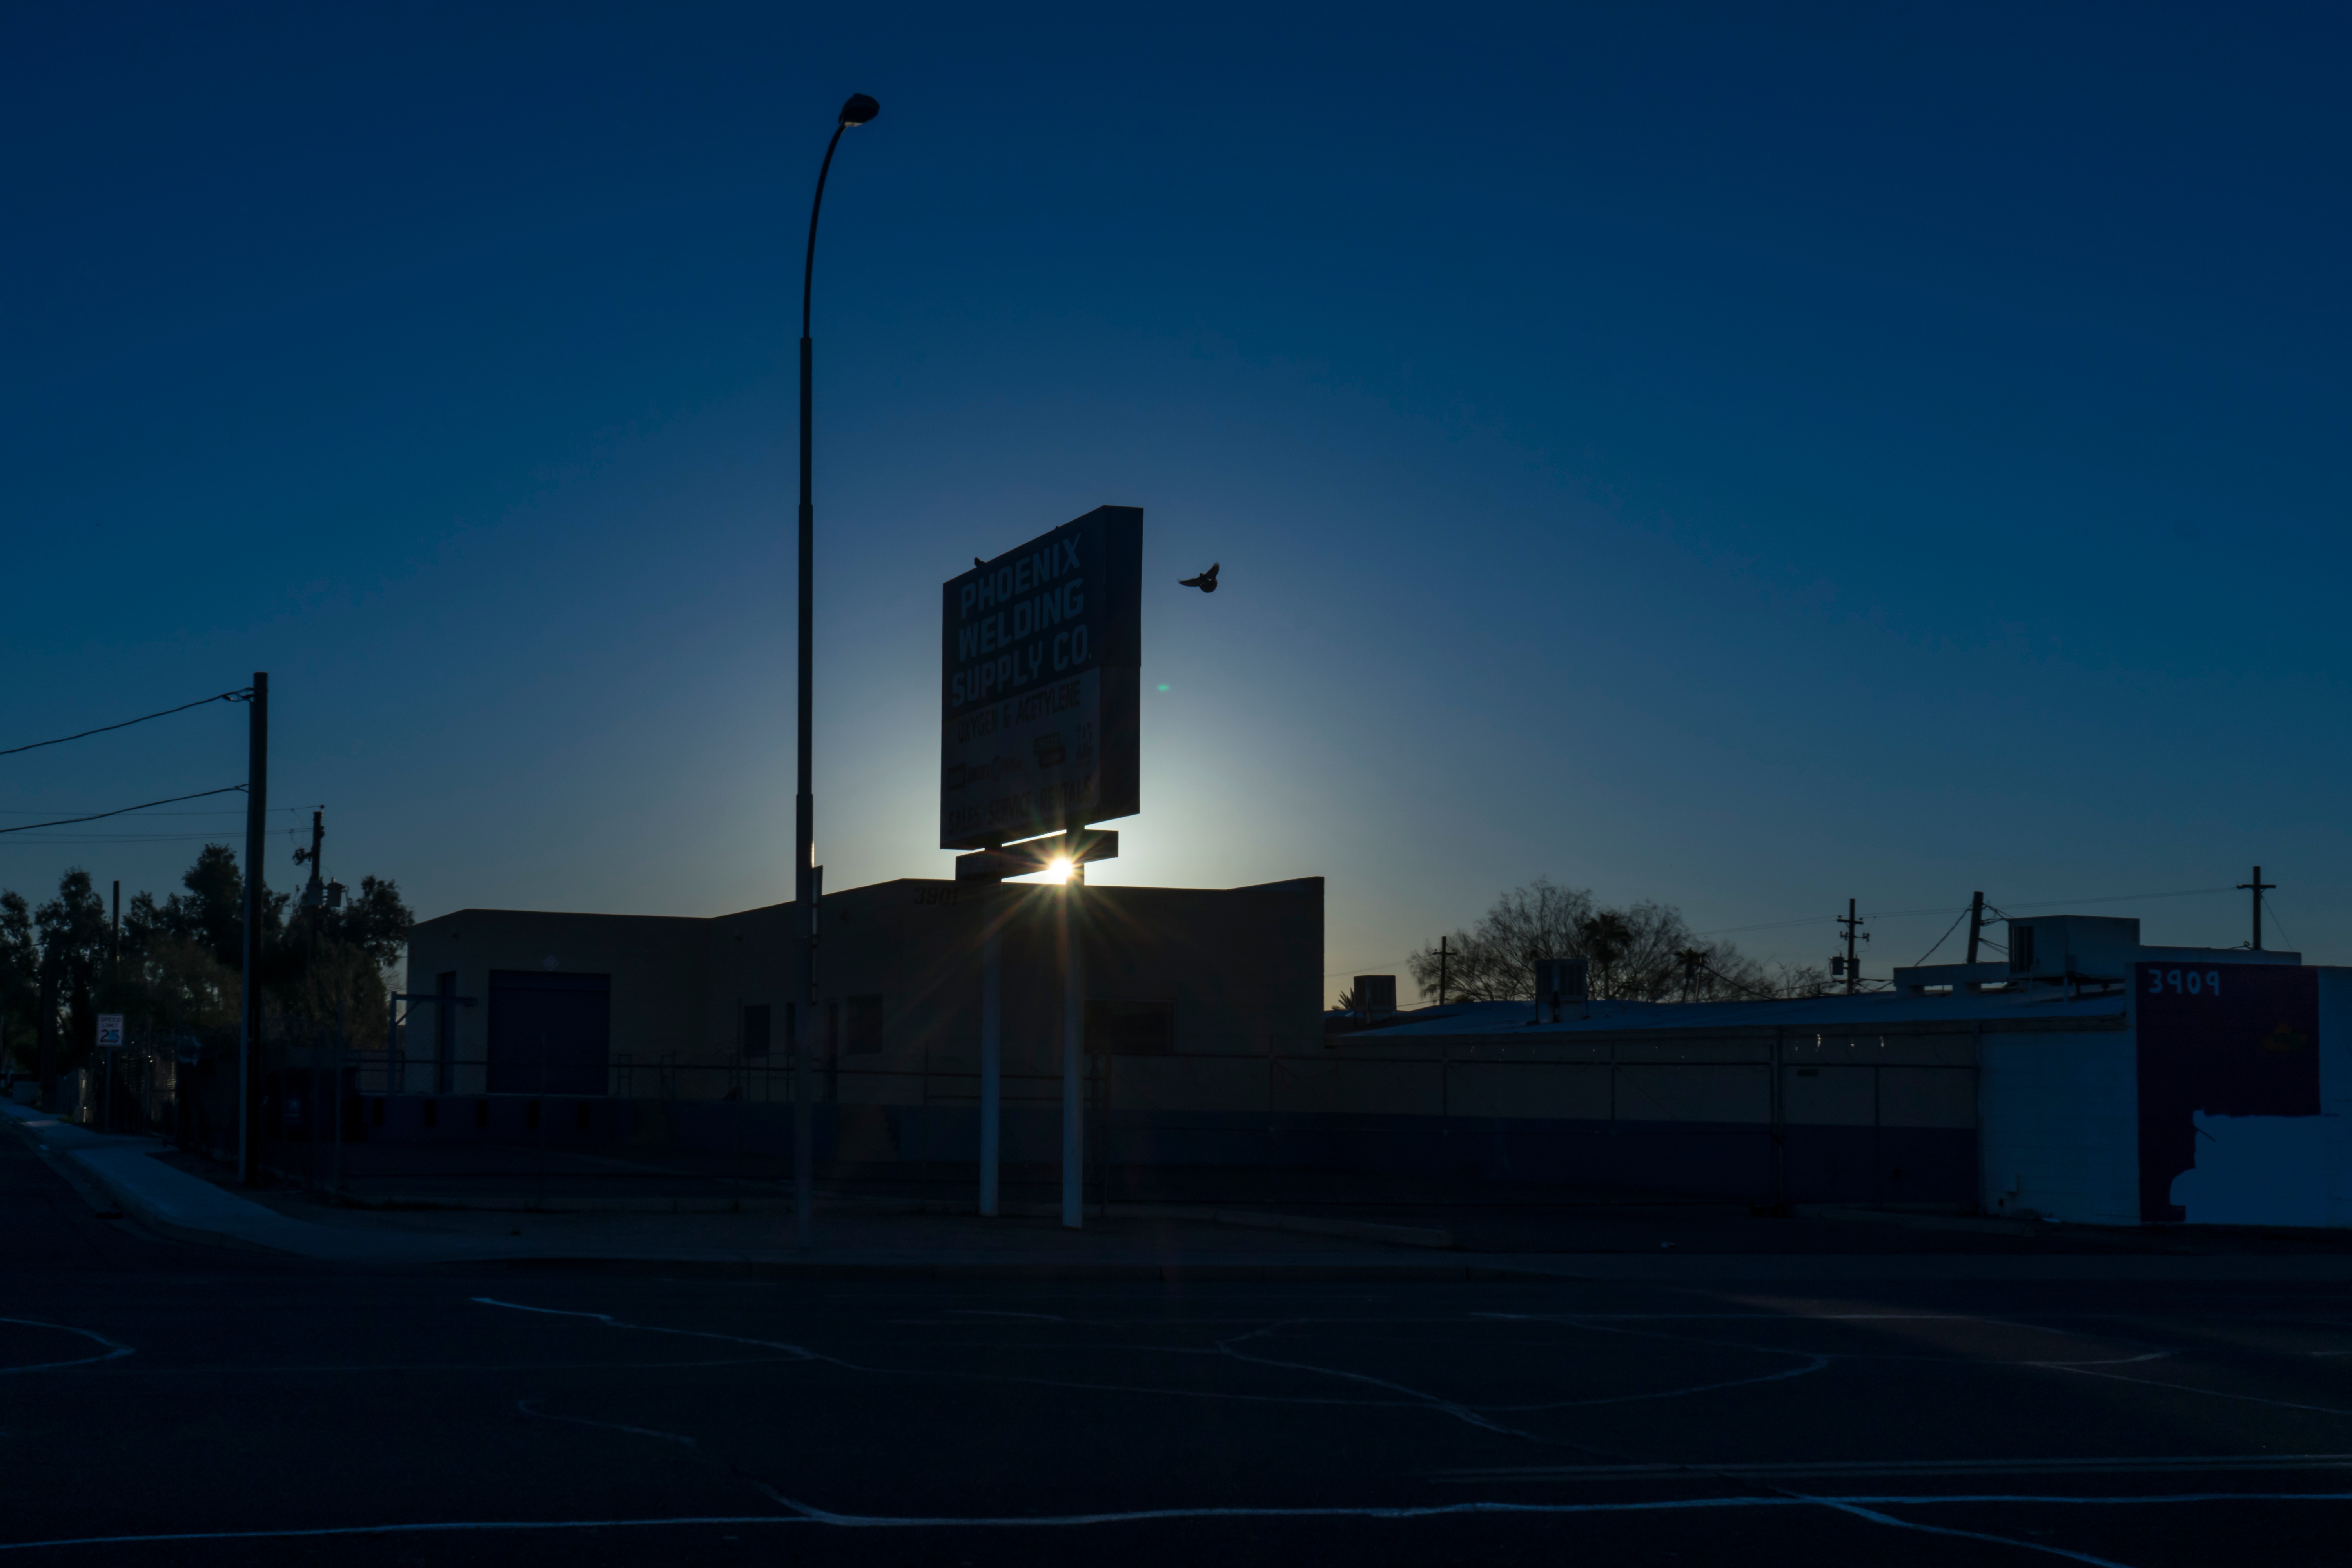
horizon, light, cloud, structure, sky, sunset, night, morning, dawn, dusk, evening, darkness, blue, street light, lighting, stadium, shape, atmosphere of earth